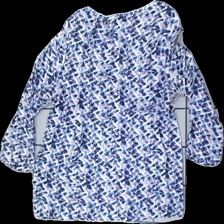
View: back
Type: Top
Category: Ladies
Brand: Esprit
Colors: White, Blue, Purple, Multicolor
Material: 100% viscose
Pattern: Other
Cut: Regular, C-collar
Size: 40
Season: All
Price range: 100-150
Recommended usage: Reuse
Description: Colorful top with fake pockets